1990s in Hong Kong

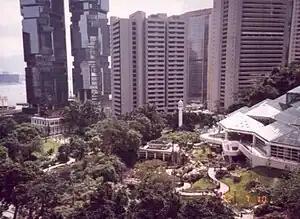
Central District, 1992

The 1984 Sino-British Joint Declaration paved the way for a series of changes that would facilitate the transfer of sovereignty from the United Kingdom to the People's Republic of China (PRC). In July 1992, Chris Patten was appointed as the last British Governor of Hong Kong. By contrast with his predecessors, Sir Edward Youde and Sir David Wilson, Patten had little experience with Hong Kong or China, and spoke neither Mandarin nor Cantonese. The decade was essentially dominated by the political backdrop of the handover.